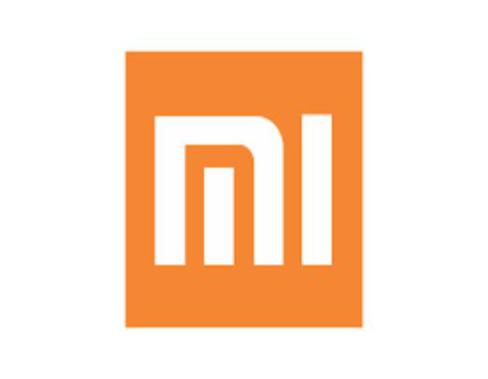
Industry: Electronic